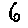
Label: 6